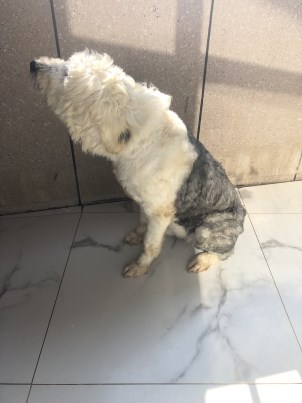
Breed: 257-n000108-Old_English_sheepdog